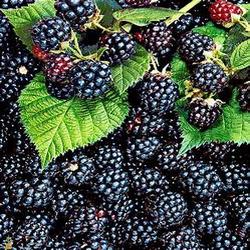
Label: Blackberry